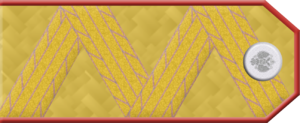
Piotr Kharitonovitch Popov, né le 10 janvier 1868 dans l’Oblast de l'armée du Don et décédé le 6 octobre 1960 à New York, est un cosaque du Don et général de l’armée impériale russe.
Abraham Mikhaïlovitch Dragomirof ou Dragomirov, en russe Абра́м Миха́йлович Драгоми́ров, était un général russe, né en 1868, décédé en 1955 qui combattit durant la Première Guerre mondiale puis avec les Armées blanches.
Piotr Petrovitch Kalitine, né en 1853 et mort en 1927, était un général russe qui combattit durant la Première Guerre mondiale et la guerre civile russe.
Ivan Nikititch Inzov, né en 1768, mort en 1845 était un général russe des guerres napoléoniennes.